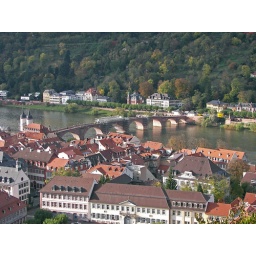
The stone arch bridge across the Neckar river in Heidelberg -- taken from the castle above the city.